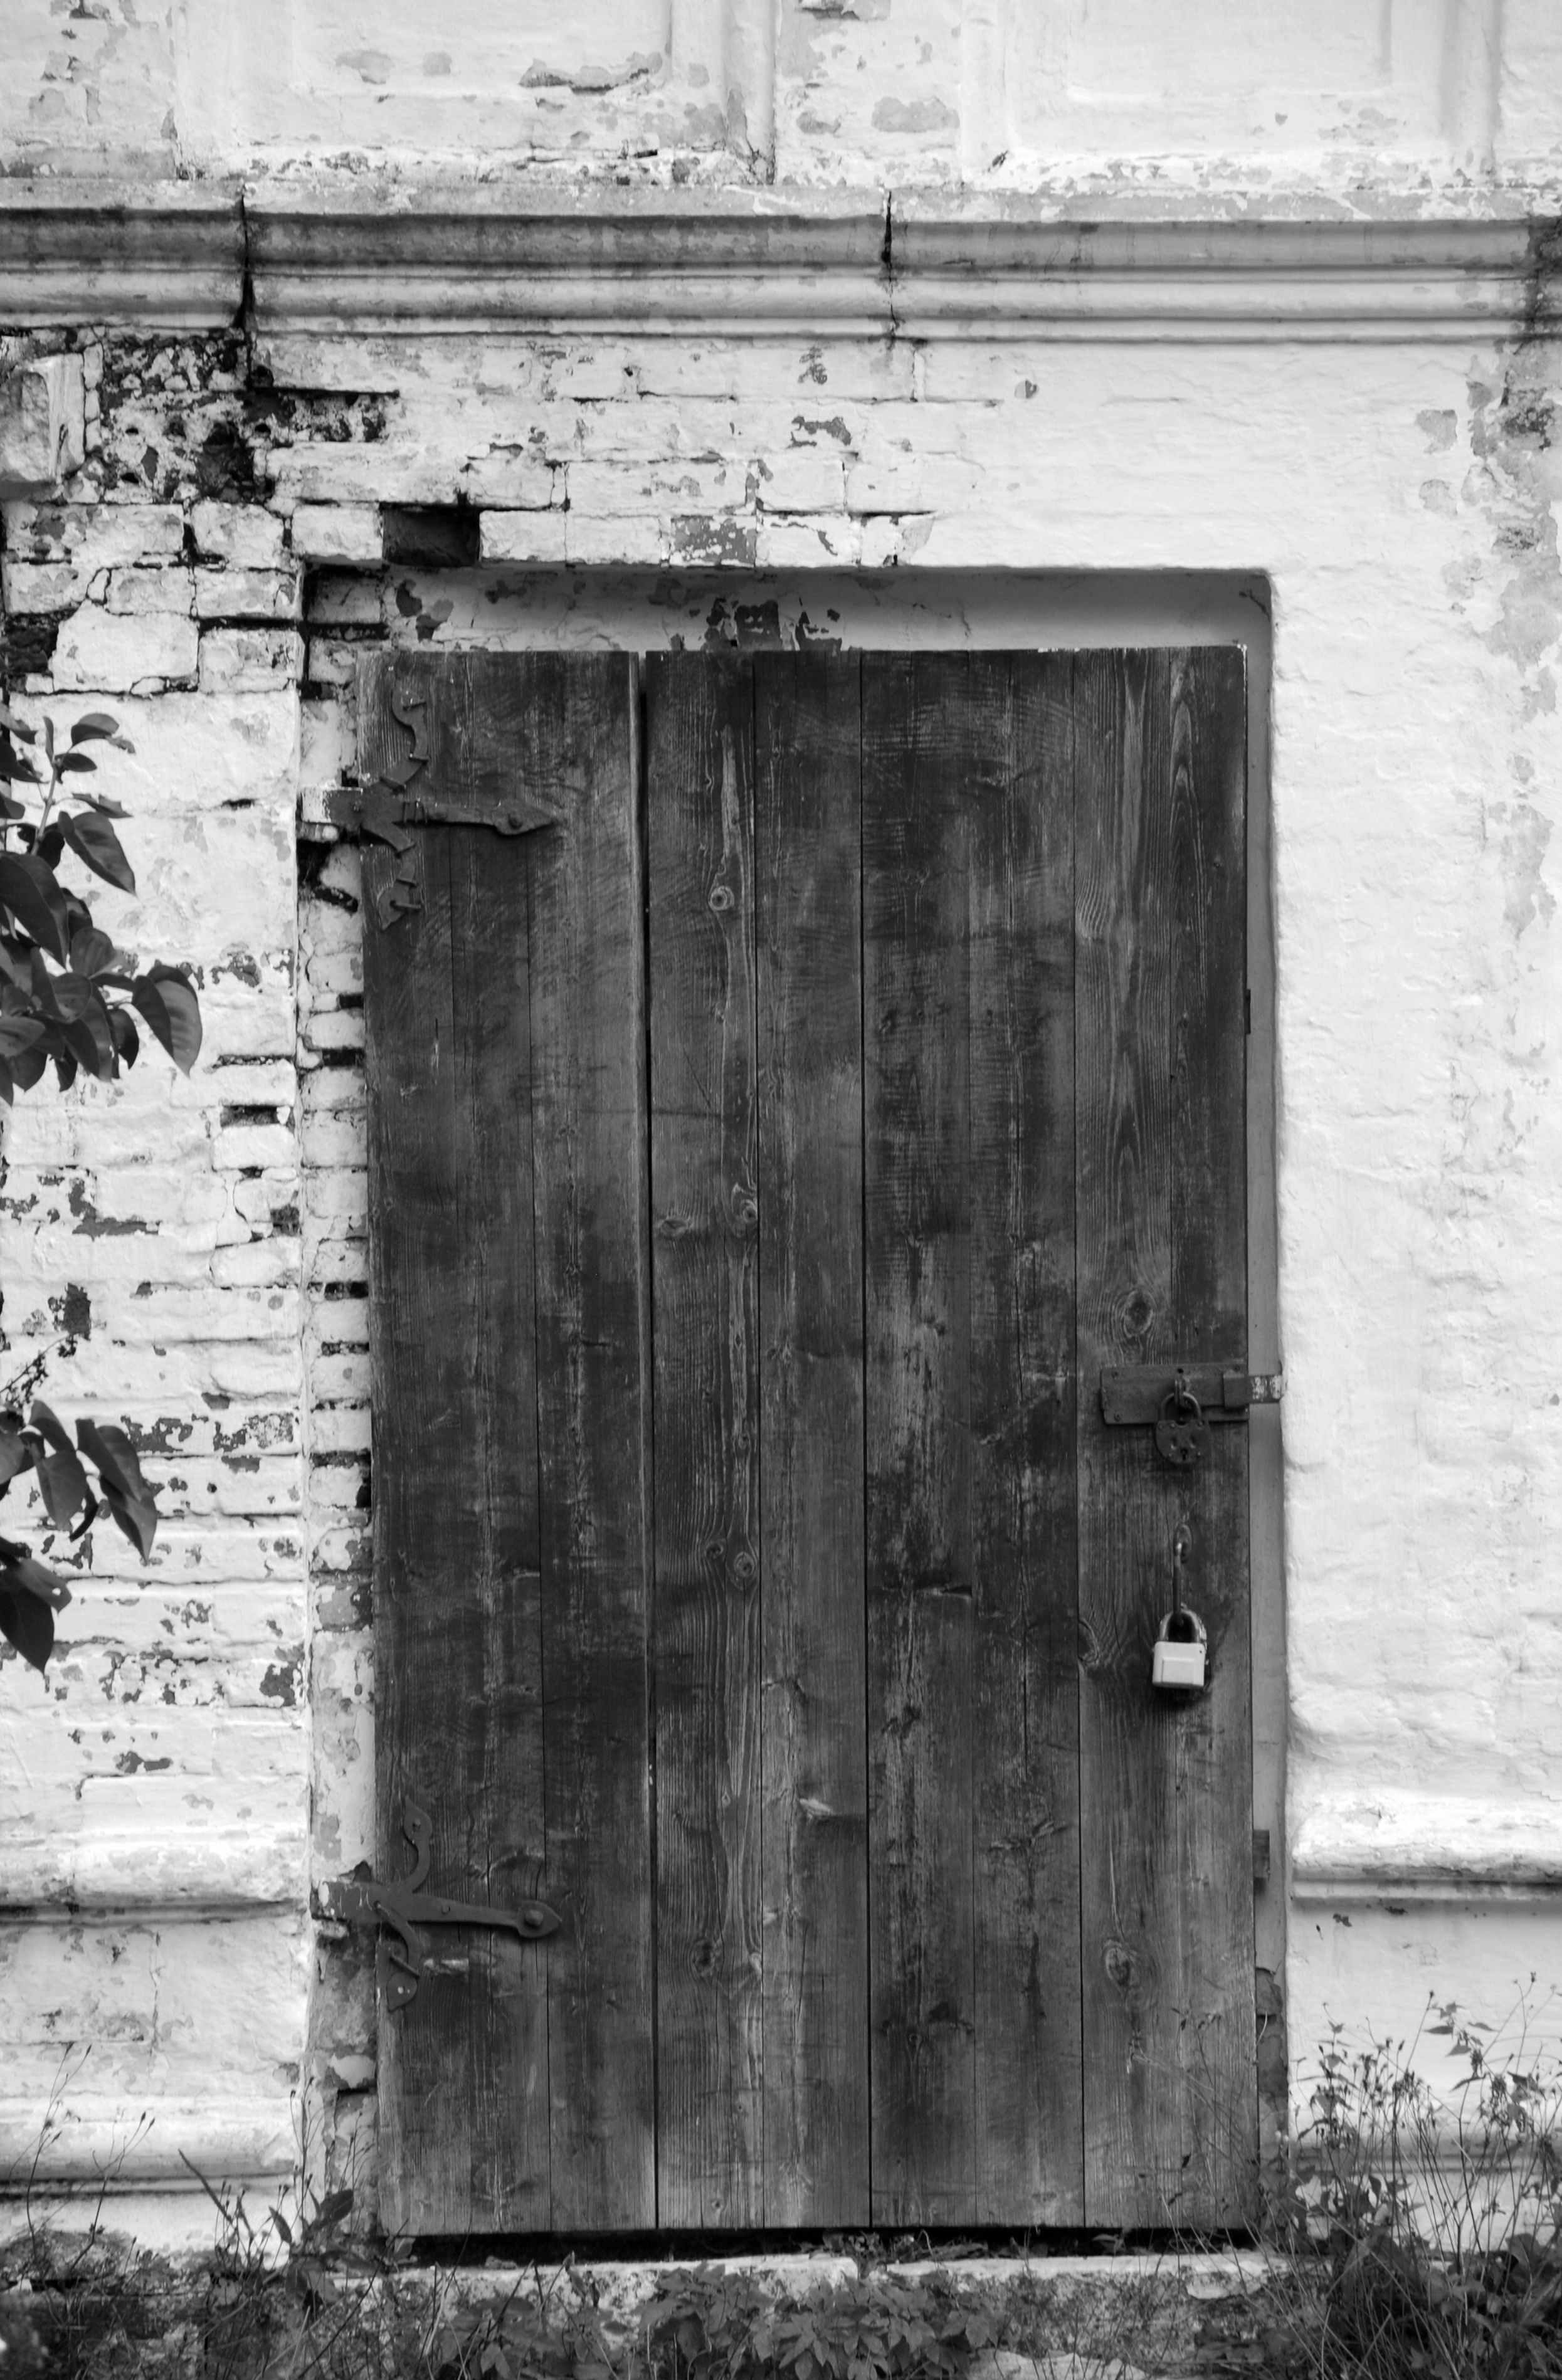
black and white, architecture, wood, white, street, house, window, wall, shack, europe, facade, nikon, black, monochrome, door, bw, blackandwhite, blackwhite, ruins, photograph, nikkor, russia, d80, 18135mmf3556g, 18135mm, nikond80, moscowregion, urban area, monochrome photography, ancient history